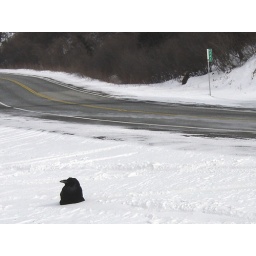
A couple of ravens stalked our van in a highway pullout near Healy.